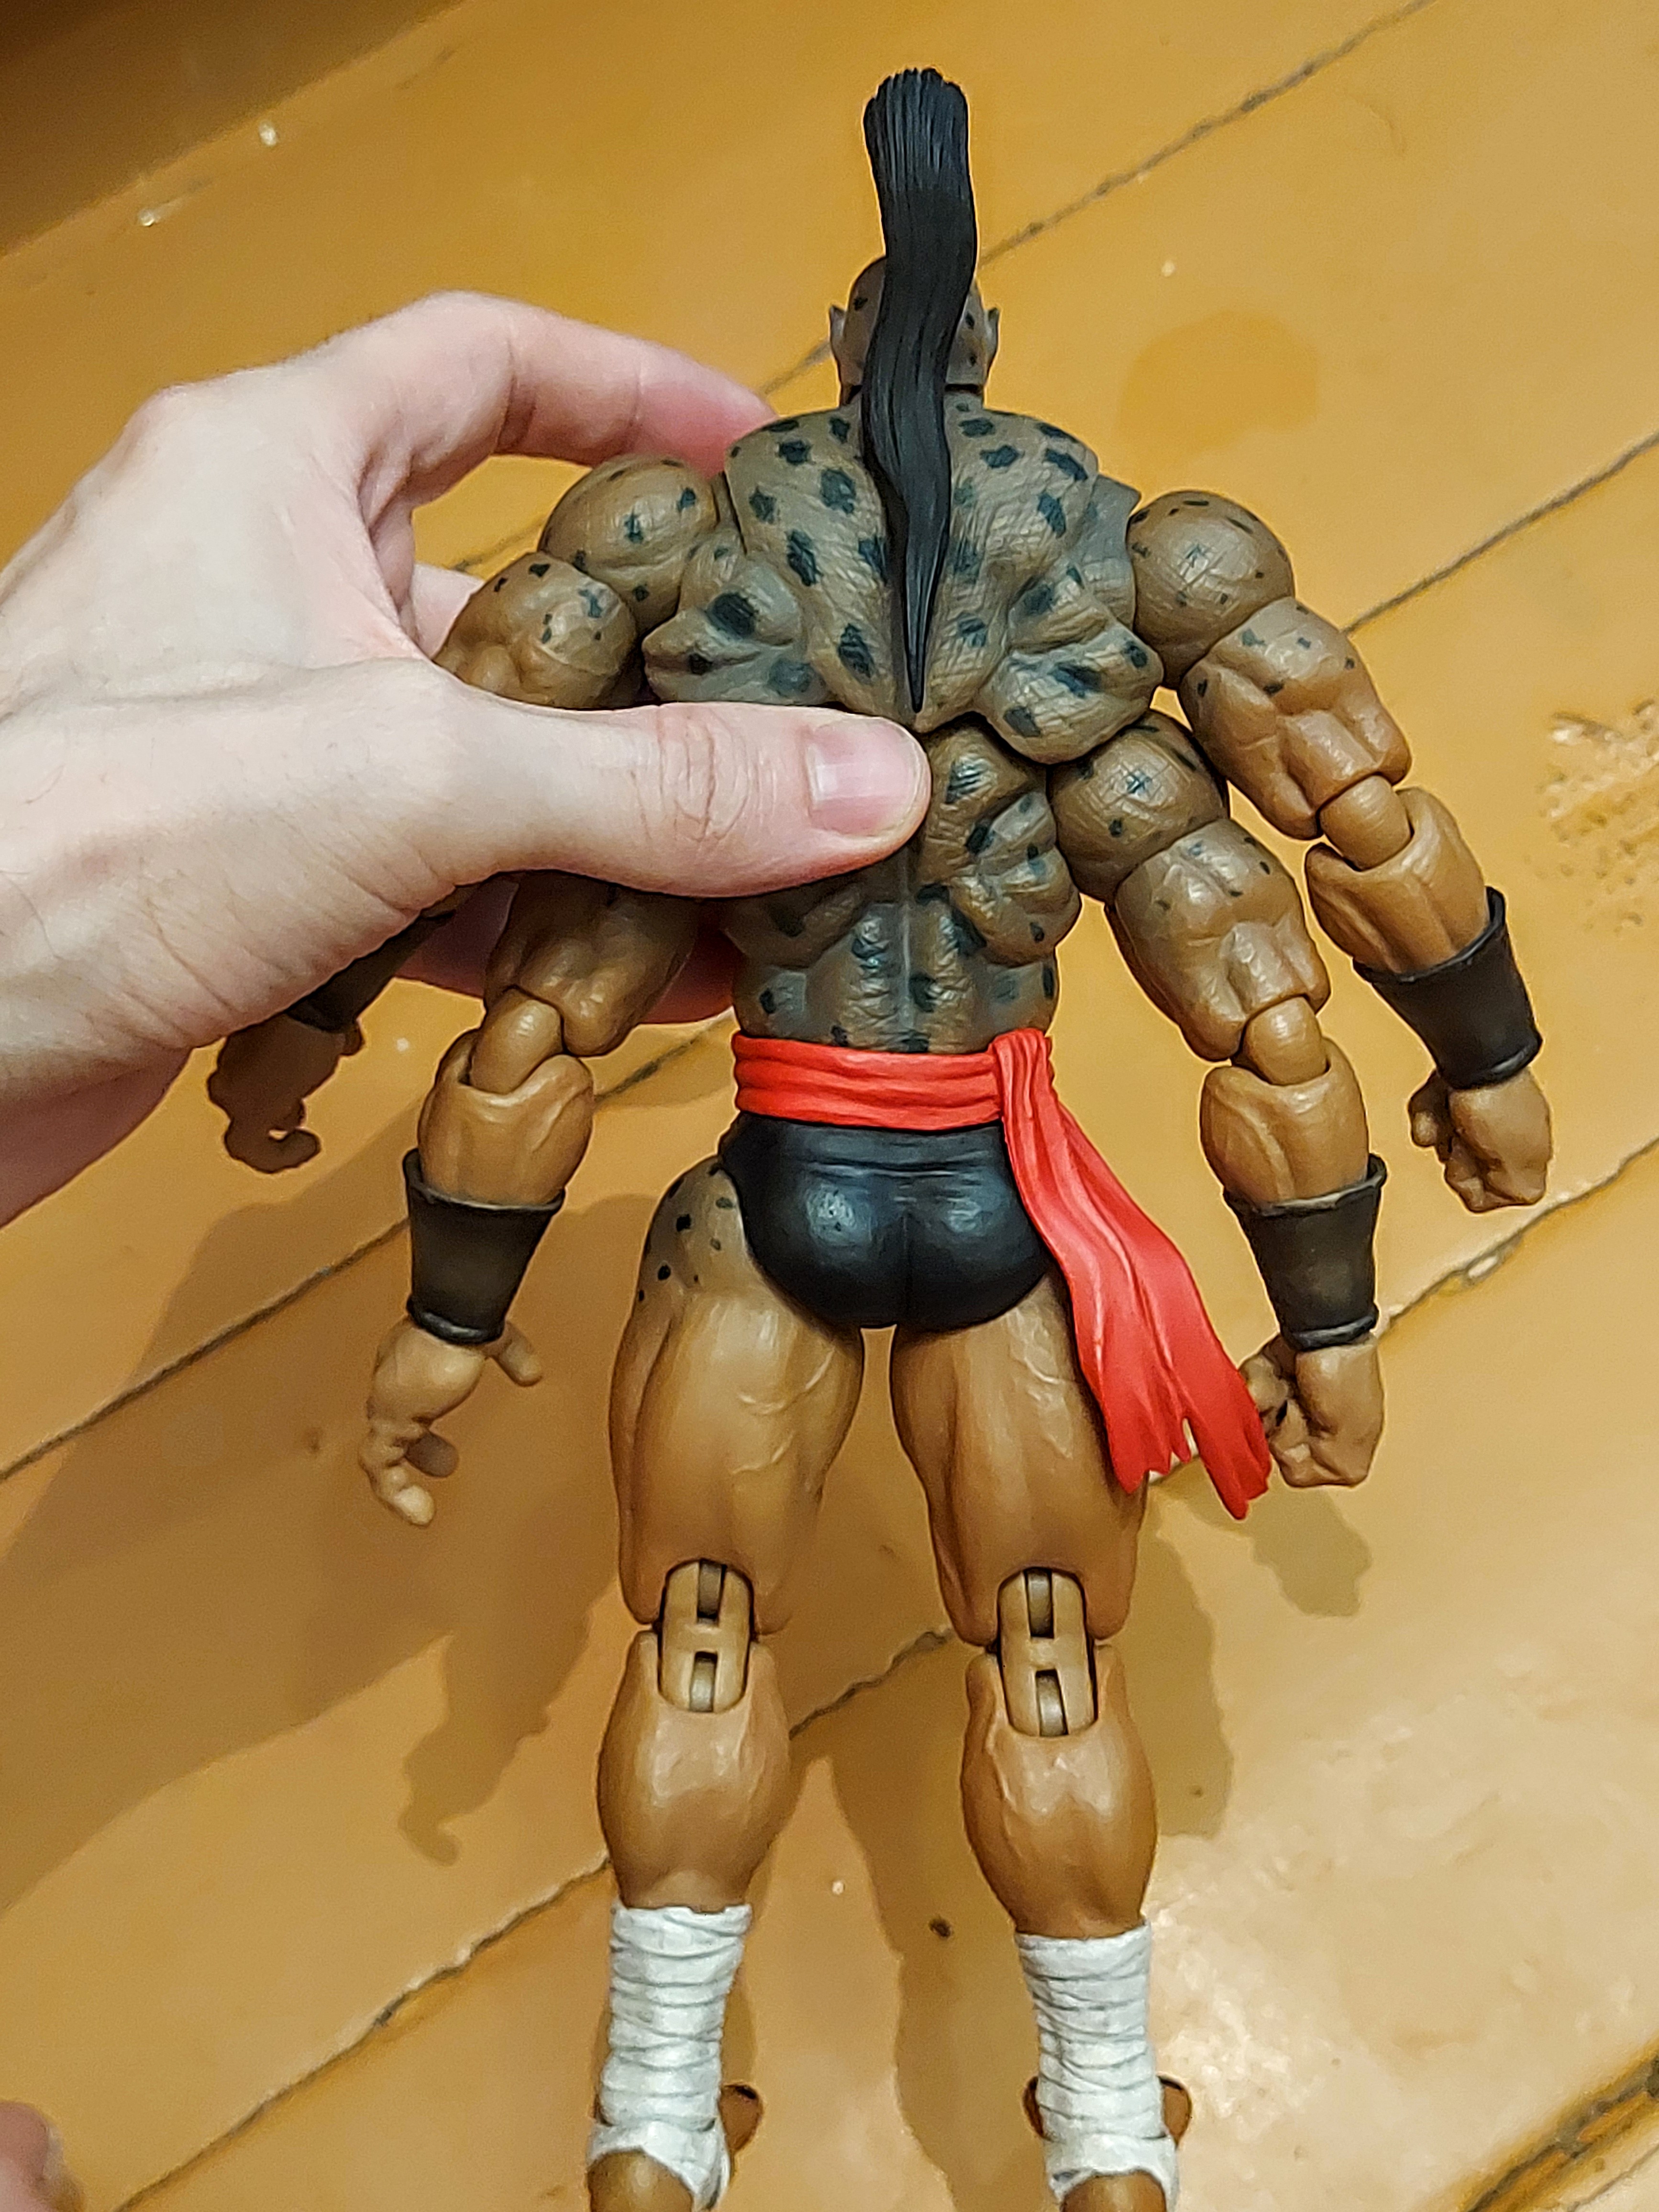
Shokan, storm, collectibles, warrior, fighter, action, figure, hand, toy, gesture, cartoon, art, thumb, chest, fictional character, illustration, action figure, thigh, wrist, fiction, figurine, machine, abdomen, Animated cartoon, carmine, animation, games, mecha, visual arts, flesh, hero, wood, superhero, pattern, costume, robot, armour, comics